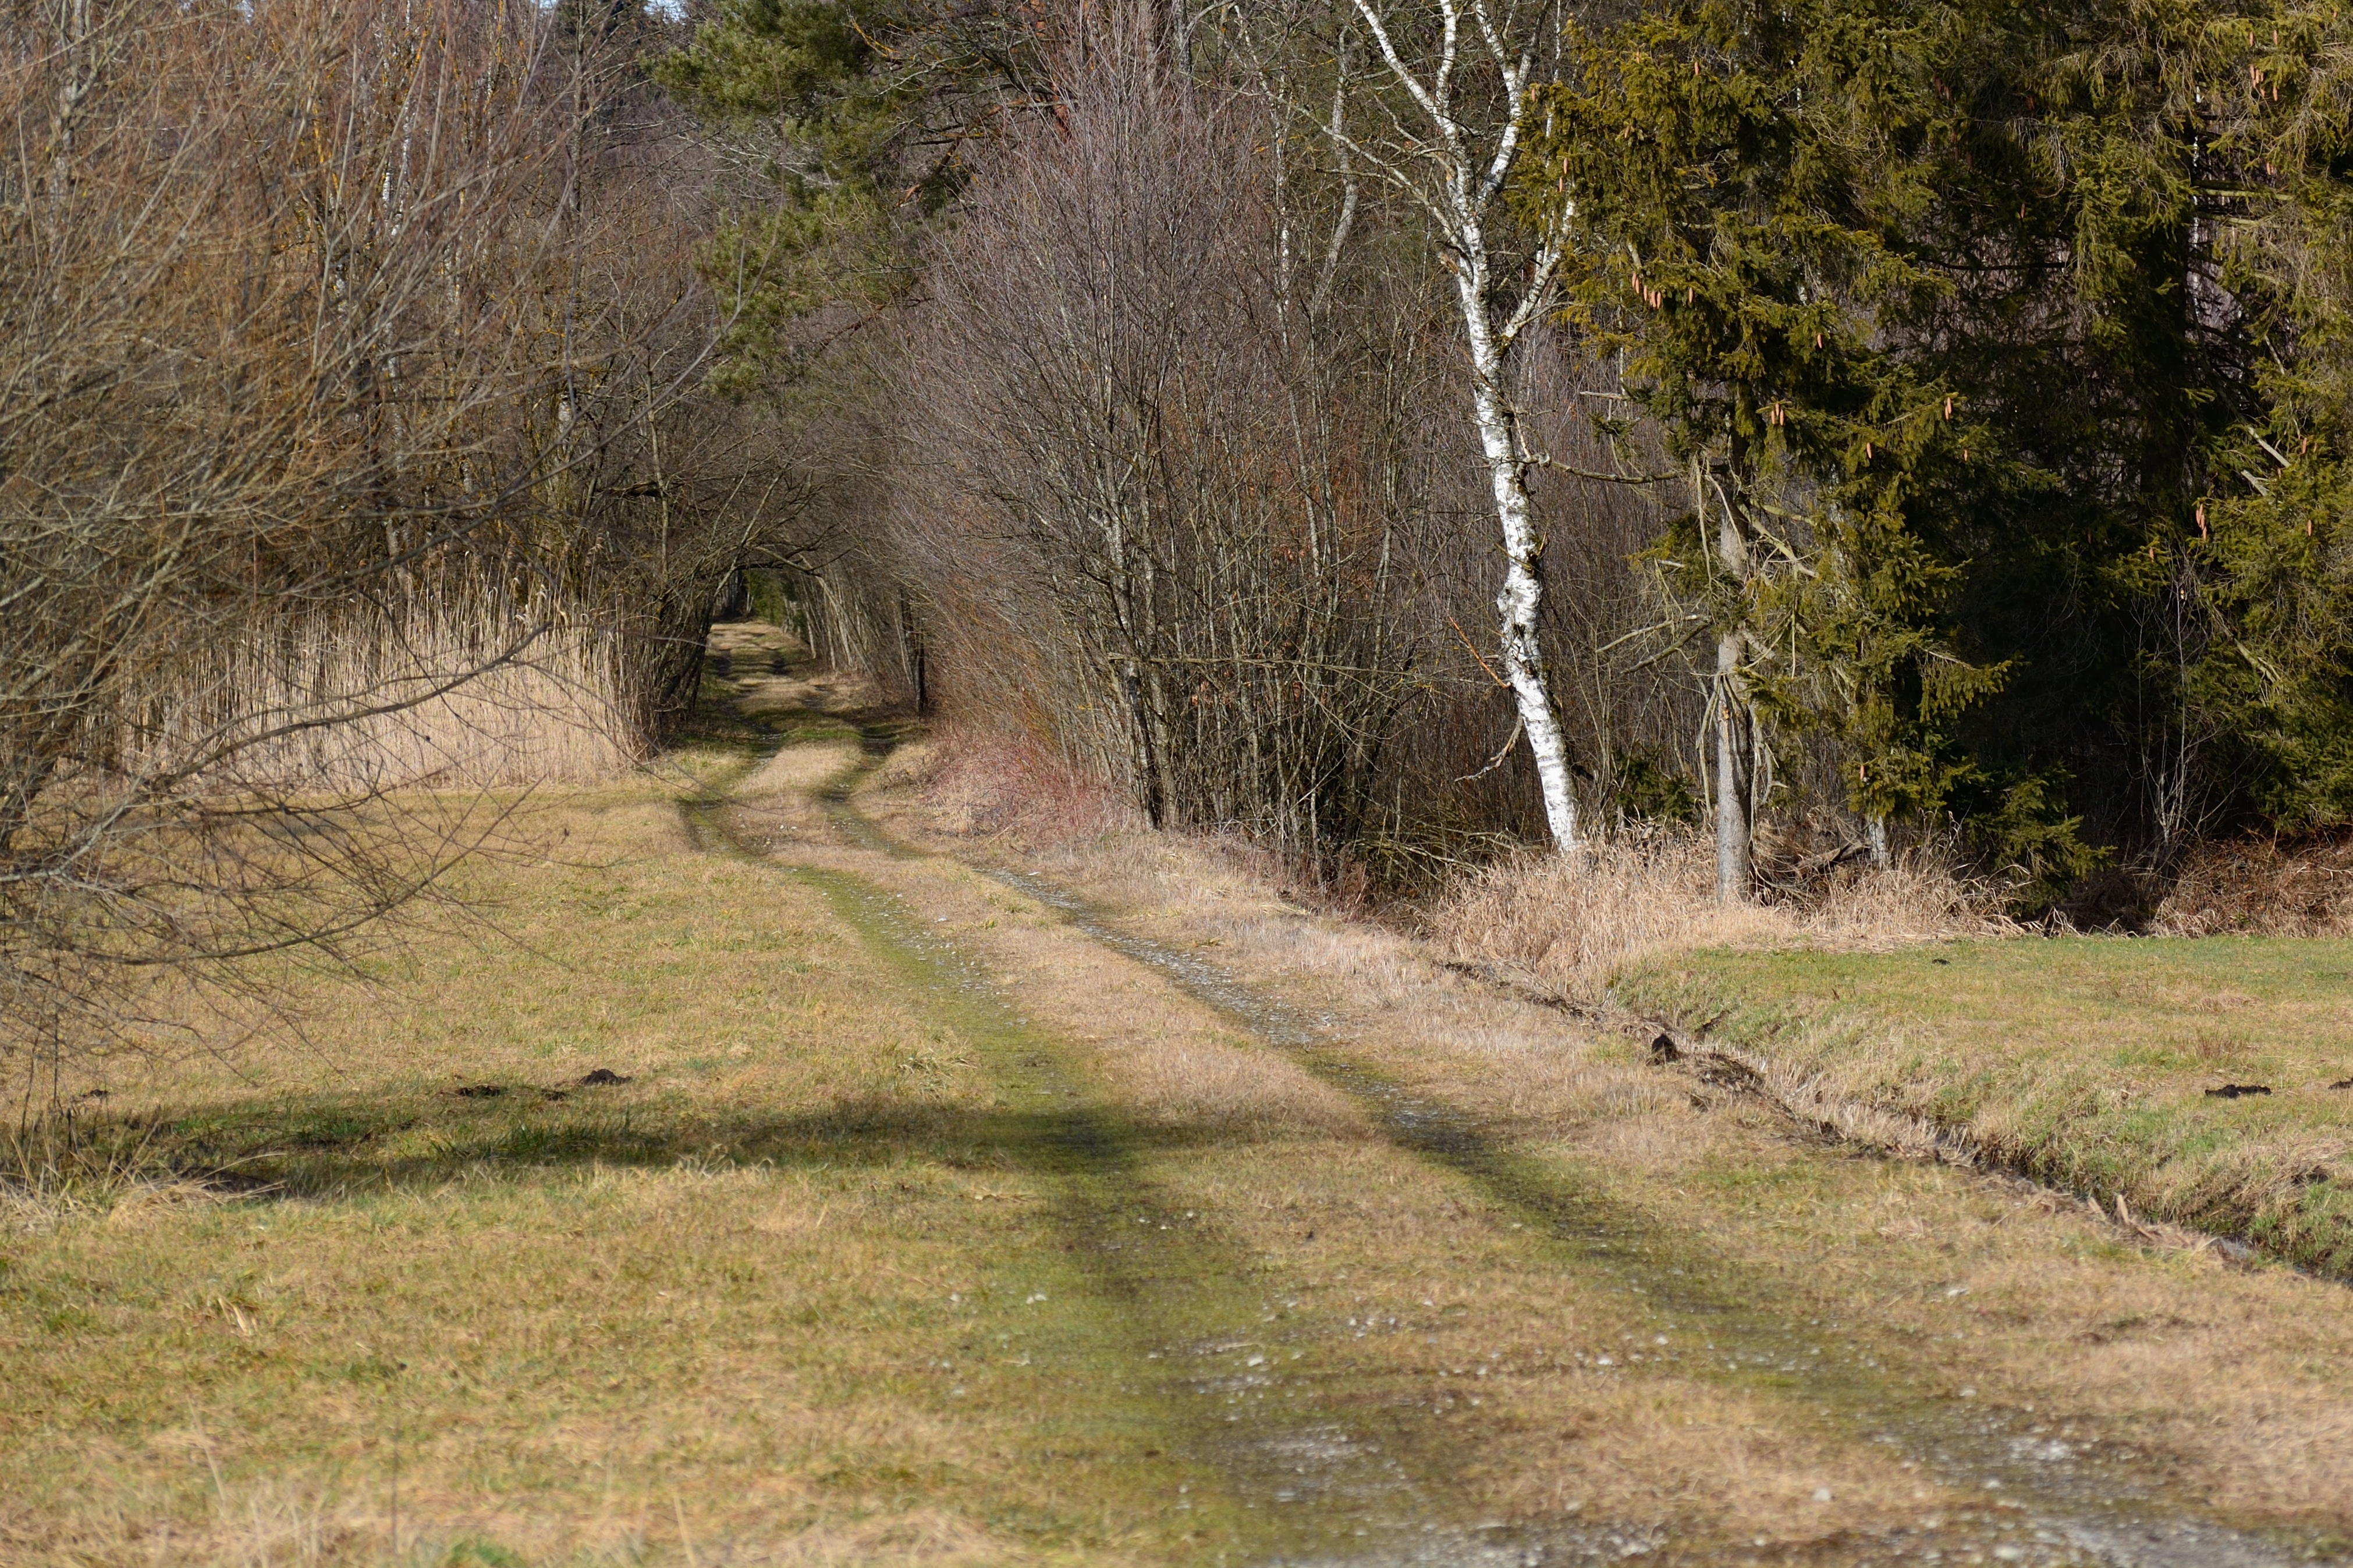
tree, nature, forest, grass, hiking, trail, meadow, autumn, lane, waterway, wetland, woodland, habitat, away, ecosystem, forest path, rural area, landscape way, natural environment, woody plant